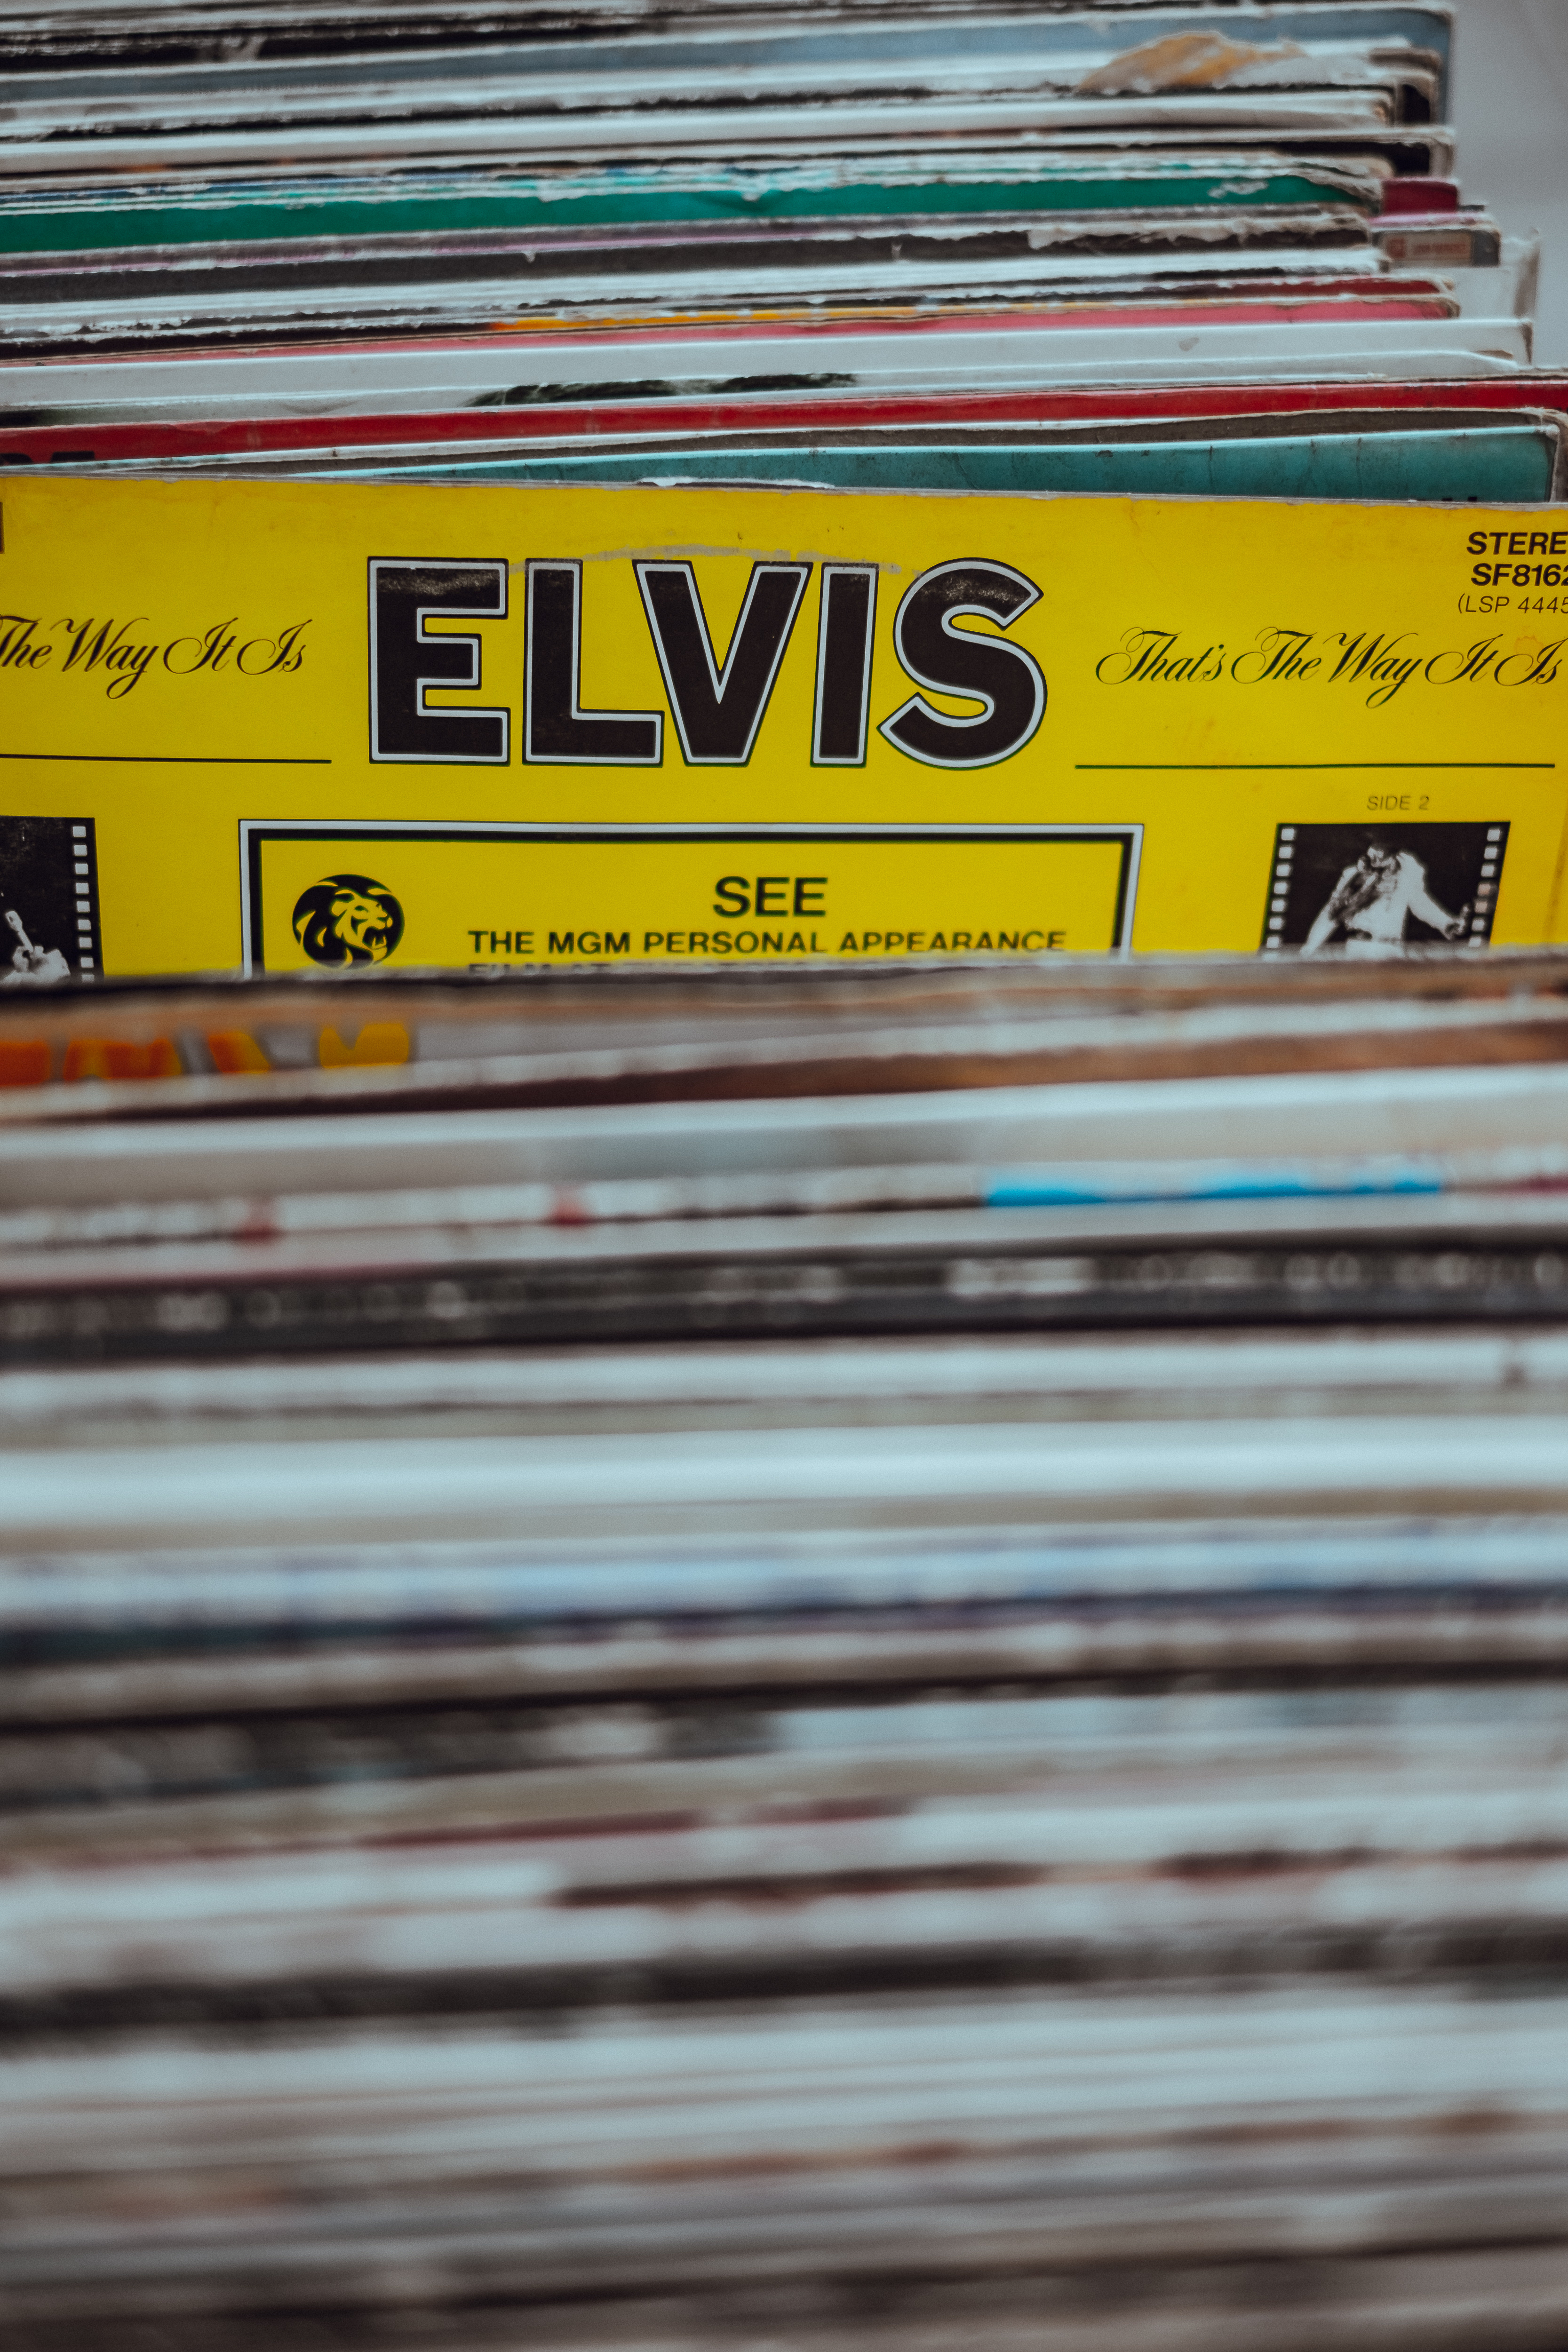
wood, advertising, sign, vehicle, color, blue, yellow, art, shape, automotive exterior, vehicle registration plate